Ed White (astronaut)

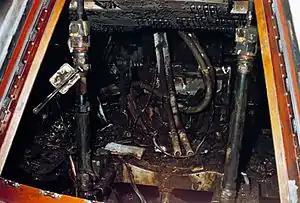
Charred remains of the Apollo 1 Command Module, in which White was killed along with Gus Grissom and Roger Chaffee

The fire's ignition source was determined to be a spark that jumped from a wire on the far left of the spacecraft, under Grissom's seat. Their deaths were attributed to a wide range of lethal hazards in the early Apollo Command Module design: workmanship and conditions of the test, including the highly pressurized 100% oxygen pre-launch atmosphere, many wiring and plumbing flaws, flammable materials used in the cockpit and the astronauts' flight suits, and a hatch which could not be quickly opened in an emergency. After the incident, these problems were fixed, and the Apollo program carried on successfully to reach its objective of landing men on the Moon.